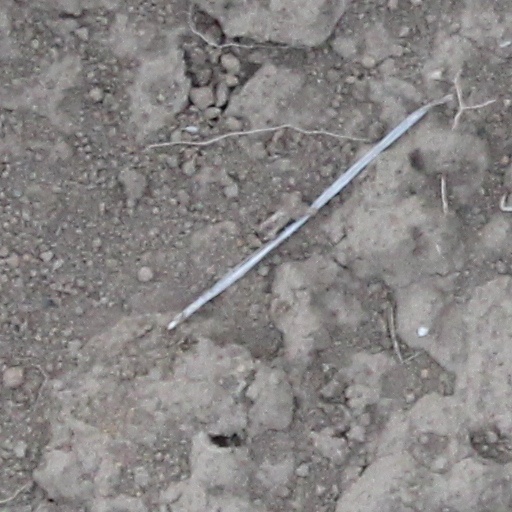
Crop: wheat